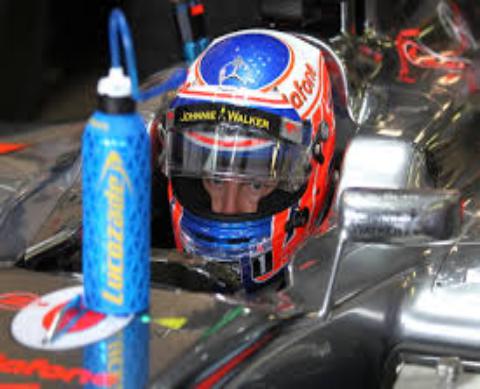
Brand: Lucozade
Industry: Food